CJSW-FM

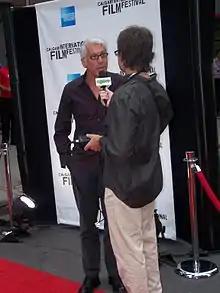
Niv Fichman being interviewed by a reporter with CJSW at the 2008 Calgary International Film Festival opening gala showing of "Blindness".

After the attempted closure of the station by the Students' Union, CJSW's management and membership had an up and down relationship with the SU. In March 1981, Bill Reynolds (Station Manager), Nick Diochnos (music director), and Grant Burns (News & Promotions director) headed down to Ottawa for the first annual National Campus and Community Radio conference hosted by CKCU FM at Carleton University. There, they learned the possibilities and requirements of campus radio (FM licences). This meeting ultimately led to the Stations' decision to request direct funding from the university's student body via a referendum question. The remainder of 1982 was hard-fought as the station worked to raise its on-campus profile as much as possible in anticipation of the vote. CJSW also made full use of its unique location in MacEwan Hall to broadcast via outdoor speakers and in the student pub - The Den. There were also live concerts from the third-floor ballroom, including the live airing of Iggy Pop's 11 November 1982 performance (with opening act Nash the Slash).